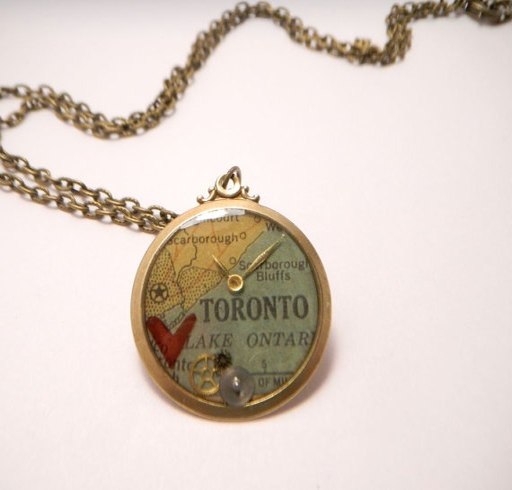
necklace from a map and a casing plus several other ideas of what to do with old maps !